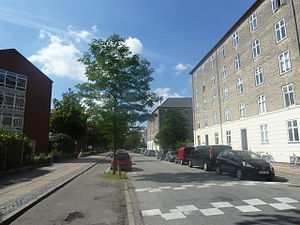
Sjællandsgade (København)
Sjællandsgade
Sjællandsgade er en gade på Nørrebro i København, der går fra Nørrebrogade i sydvest til Tagensvej i nordøst. Et kort stykke af gaden mellem Prinsesse Charlottes Gade og Stevnsgade er lukket for trafik og kaldes også for Guldberg Byplads. Pladsen er omgivet af den ene af de to afdelinger af Guldberg Skole, Simeons Kirke og Sjællandsgade Bad.